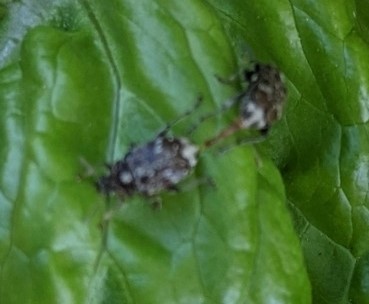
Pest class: pea_weevil